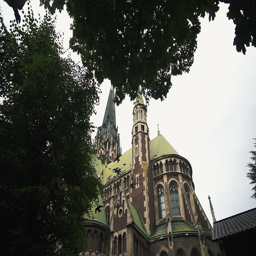
pigeons fly from a gorgeous gothic cathedral in the old city